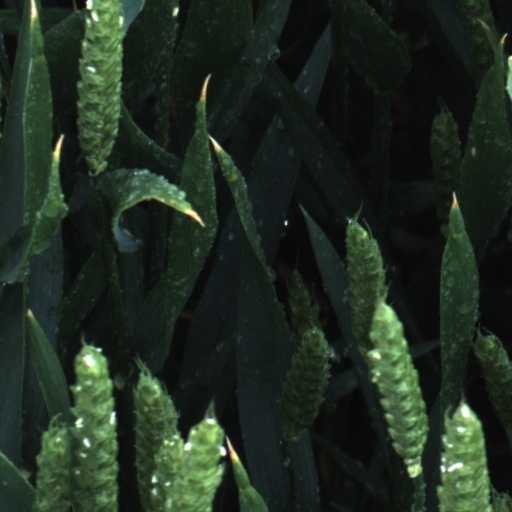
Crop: wheat